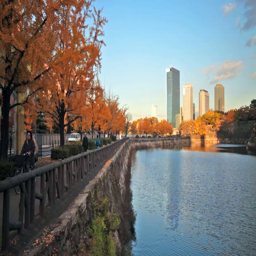
the urban view of city